George Joulwan

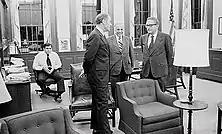

Joulwan served as special assistant to General Alexander Haig while still a Major within the U.S. Army, when Haig was serving as White House Chief of Staff from 4 May 1973 to 21 September 1974.